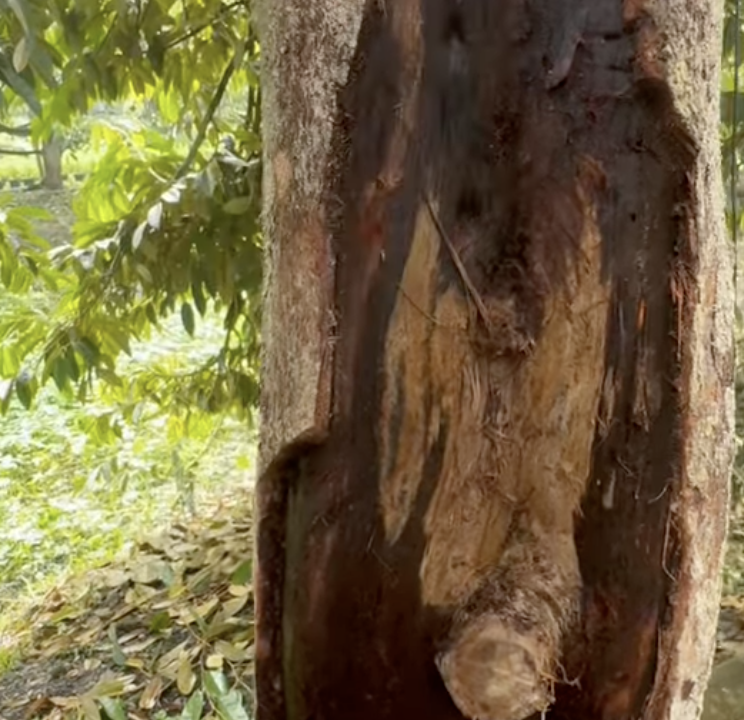
Label: stem_cracking_ gummosis